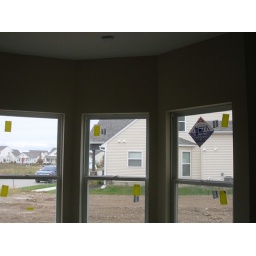
Bay window in the kitchen